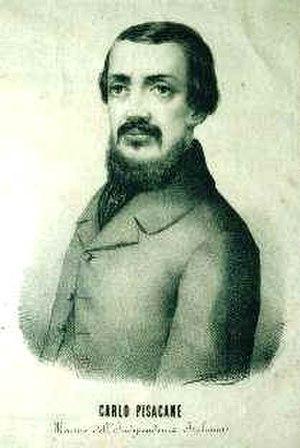
Eran trecento…, titre alernatif La spigolatrice di Sapri, est un film dramatique et historique italien réalisé par Gian Paolo Callegari et sorti en 1952.
Giuseppe Mazzini, né le 22 juin 1805 à Gênes et mort le 10 mars 1872 à Pise, est un révolutionnaire et patriote italien, fervent républicain et combattant pour la réalisation de l'unité italienne. Il est considéré avec Giuseppe Garibaldi, Victor-Emmanuel II et Camillo Cavour, comme l'un des « pères de la patrie ».